Stanley Kubrick: A Life in Pictures

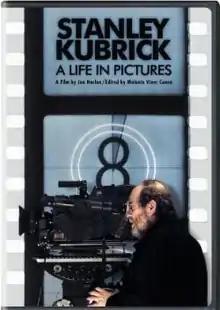

Stanley Kubrick: A Life in Pictures is a 2001 documentary about the life and work of Stanley Kubrick, famed film director, made by his long-time assistant and brother-in-law Jan Harlan.